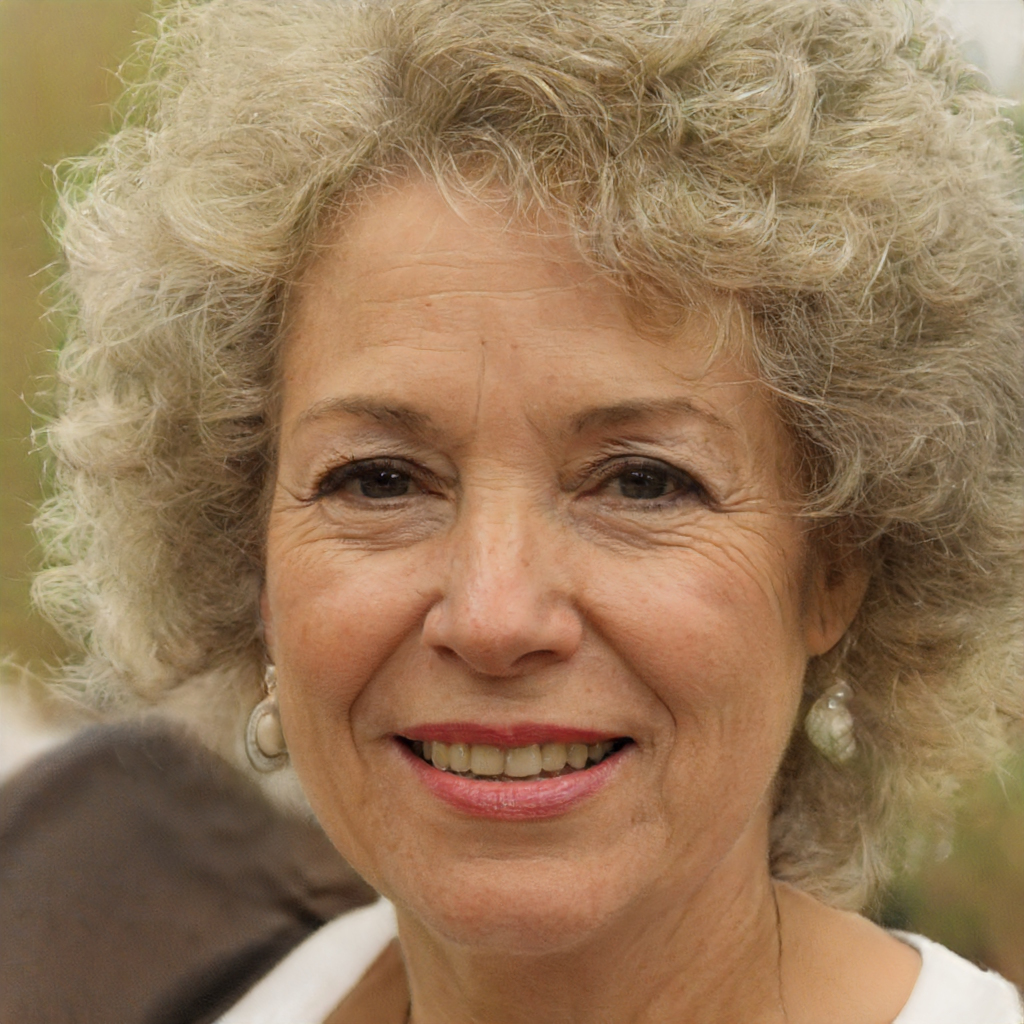
Gender: Female